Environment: lab
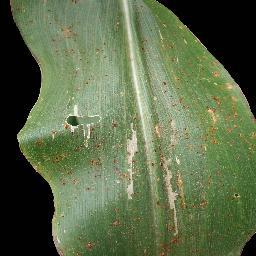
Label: common_rust